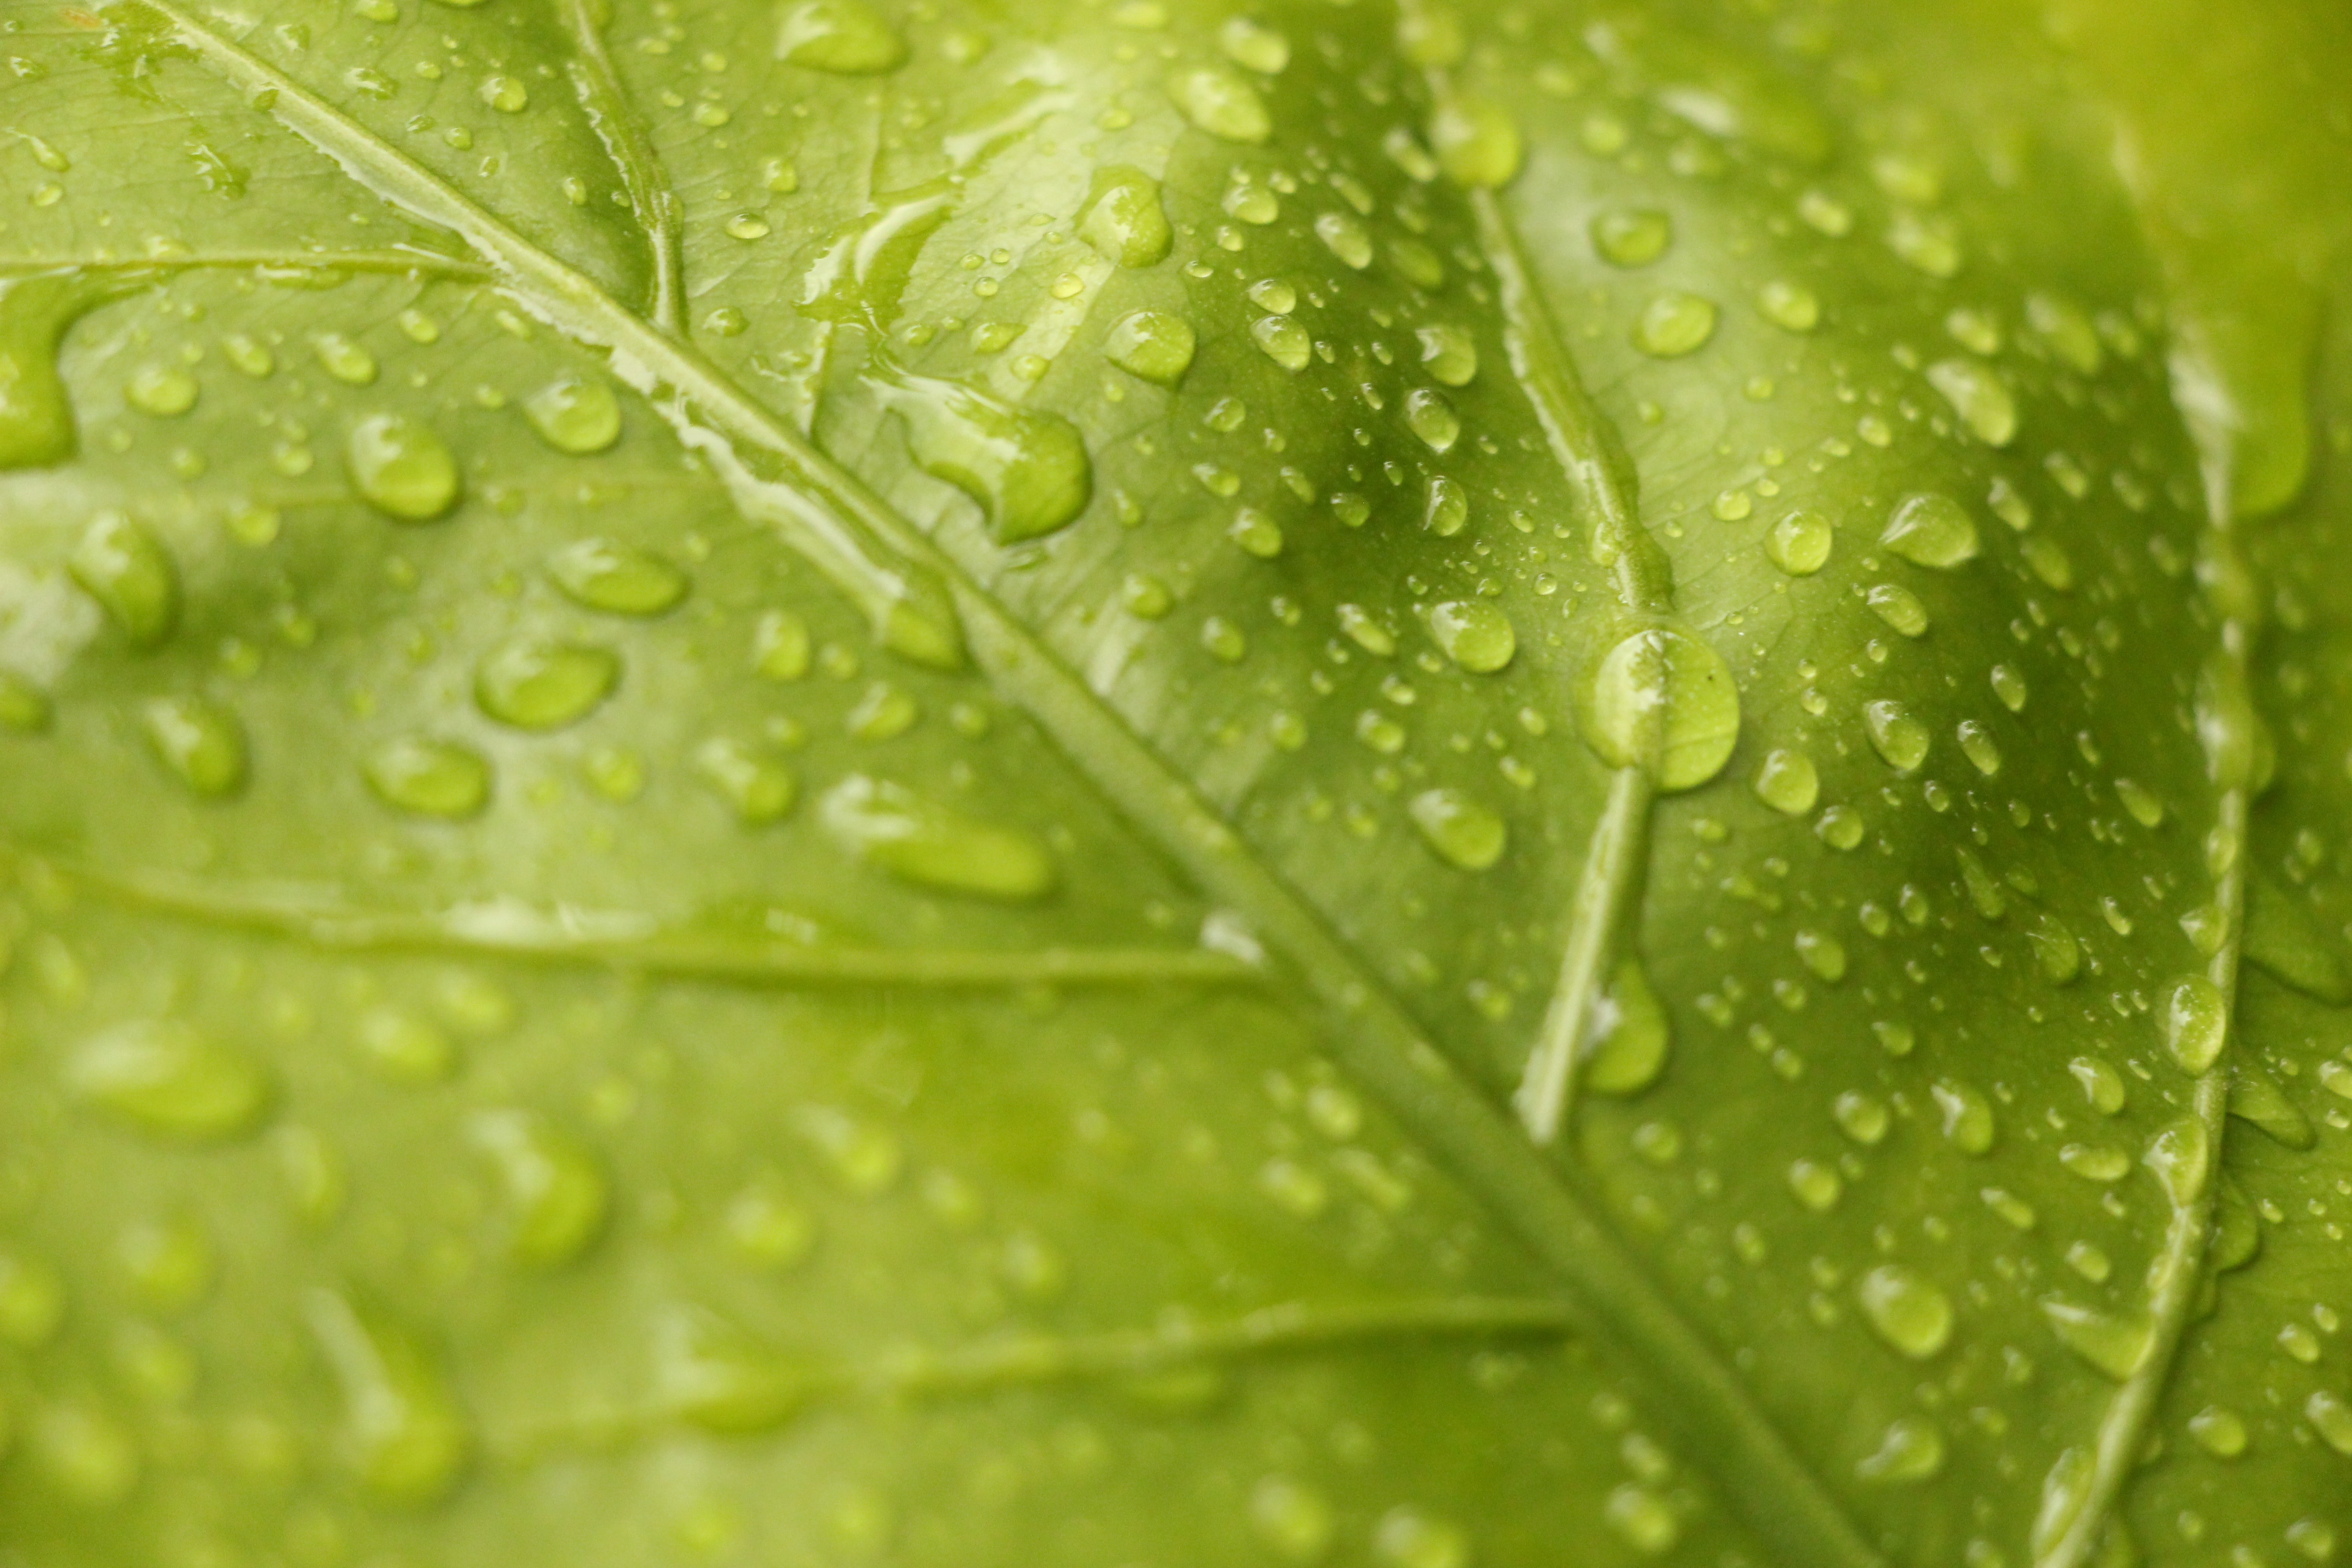
dew, leaf, moisture, green, water, drop, close up, plant, macro photography, terrestrial plant, botany, flower, grass, black hair, photography, annual plant, precipitation, rain